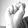
ASL letter: S